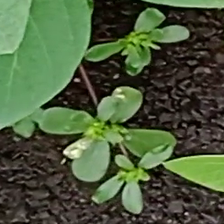
Weed species: Graceful_Sandmart_(Euphorbia hypericifolia)